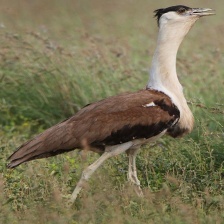
Species: INDIAN BUSTARD
Scientific name: ARDEOTIS NIGRICEPS